Jake Girdwood-Reich

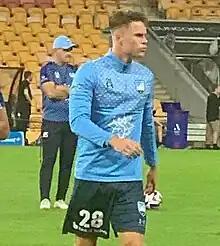
Girdwood-Reich warming up vs Brisbane Roar 24 April 2023

Jake Max Girdwood-Reich (born 26 May 2004) is an Australian professional soccer player who plays as a defensive midfielder for St. Louis City SC. A versatile player, Girdwood-Reich can also be deployed as a central defender.